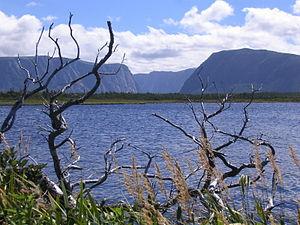
Terre-Neuve est une grande île située au large de la côte atlantique de l'Amérique du Nord. Elle fait partie du territoire de la province canadienne de Terre-Neuve-et-Labrador ; la capitale de la province, Saint-Jean, se trouve sur l'extrémité est de l'île, le point le plus oriental de l'Amérique du Nord. Ce territoire est devenu une province canadienne en 1949.
Les Béothuks sont les habitants autochtones de l’actuelle région de Terre-Neuve au Canada, lors de l'invasion européenne au XVᵉ siècle. Le peuple est officiellement déclaré éteint en tant que groupe ethnique distinct en 1829 avec le décès de Shanawdithit, la dernière survivante répertoriée.